Anne (play)

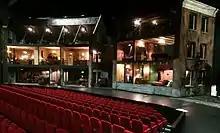
Stage set for the theatre production 'ANNE:' the re-created Opekta offices (left) and the Secret Annex (right) where Anne Frank and her family hid. The Annex part is constructed on a 360 degree revolving platform.

"ANNE" received critical acclaim from the international press, with major international news outlets ranging from The New York Times, CNN, Die Zeit, Haaretz, Le Monde and the Frankfurter Allgemeine Zeitung attending the world premiere in Amsterdam, the latter headlining ""ANNE is a major event"". The Times wrote: ""The Dutch audience stood to applaud. Me, I was sobbing. Anger, pity, couldn’t help it.""